Lincoln Financial Field

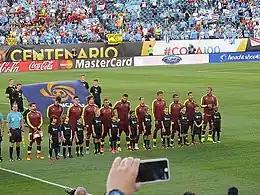
Uruguay vs. Venezuela soccer match at the stadium in June 2016

Lincoln Financial Field is the home field for Temple University football. On August 13, 2003, the Philadelphia Eagles and Temple University announced a 15-year agreement for Temple to play their home football games at Lincoln Financial Field. Temple played its first game at the Linc on September 6, 2003, against Villanova, the teams' first meeting since 1980. During the 2015 season, the Temple Owls sold out the Linc on two occasions. The September 5 season opener against Penn State, and again on October 31 in a prime time matchup against Notre Dame. With its capacity of 67,594, it is the largest stadium in the American Athletic Conference.